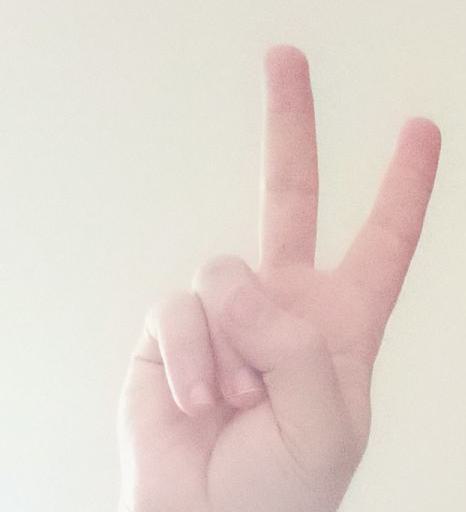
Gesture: peace